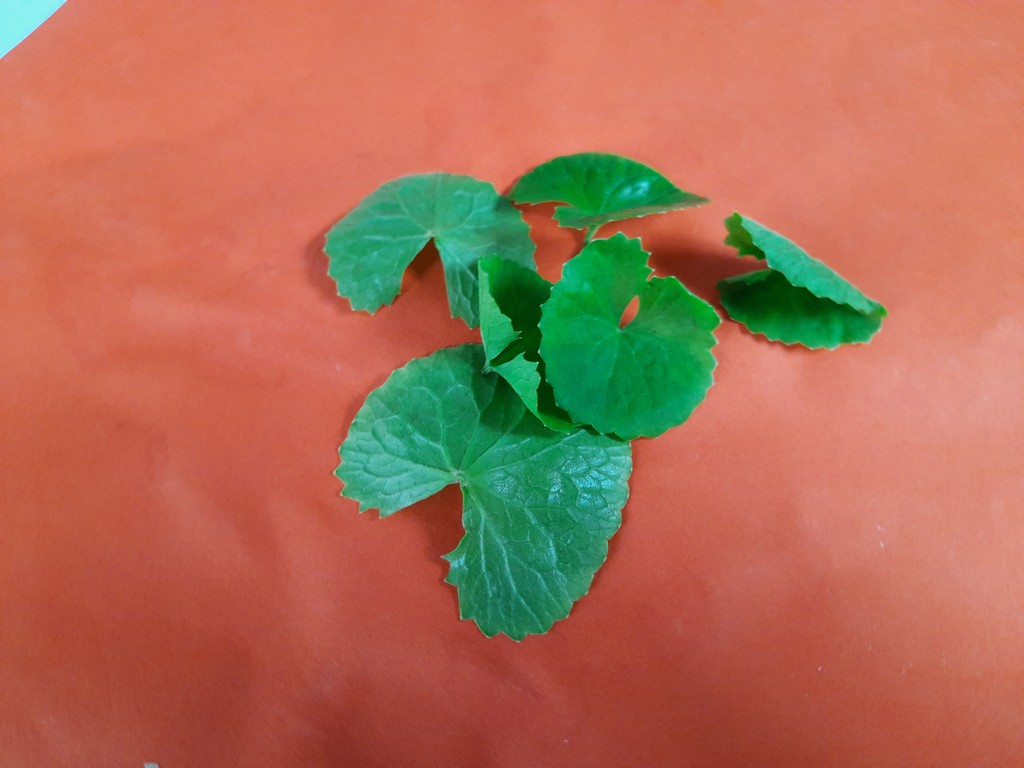
Label: Healthy